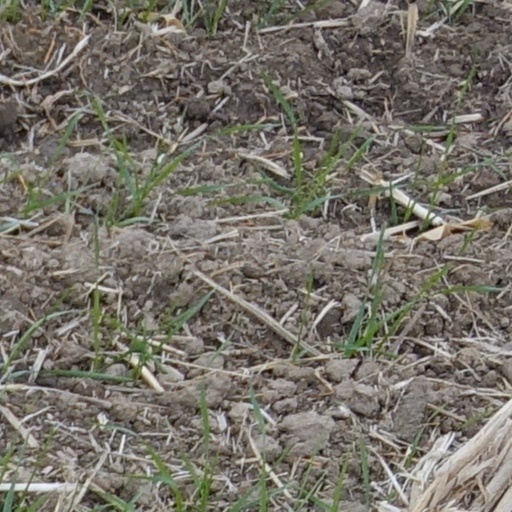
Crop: wheat